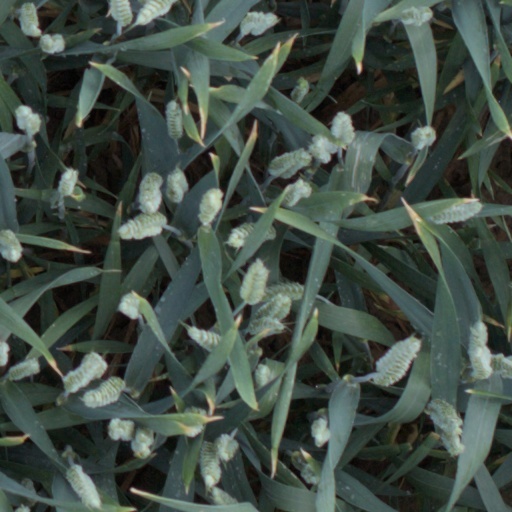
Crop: wheat